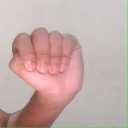
अक्षर: ठ